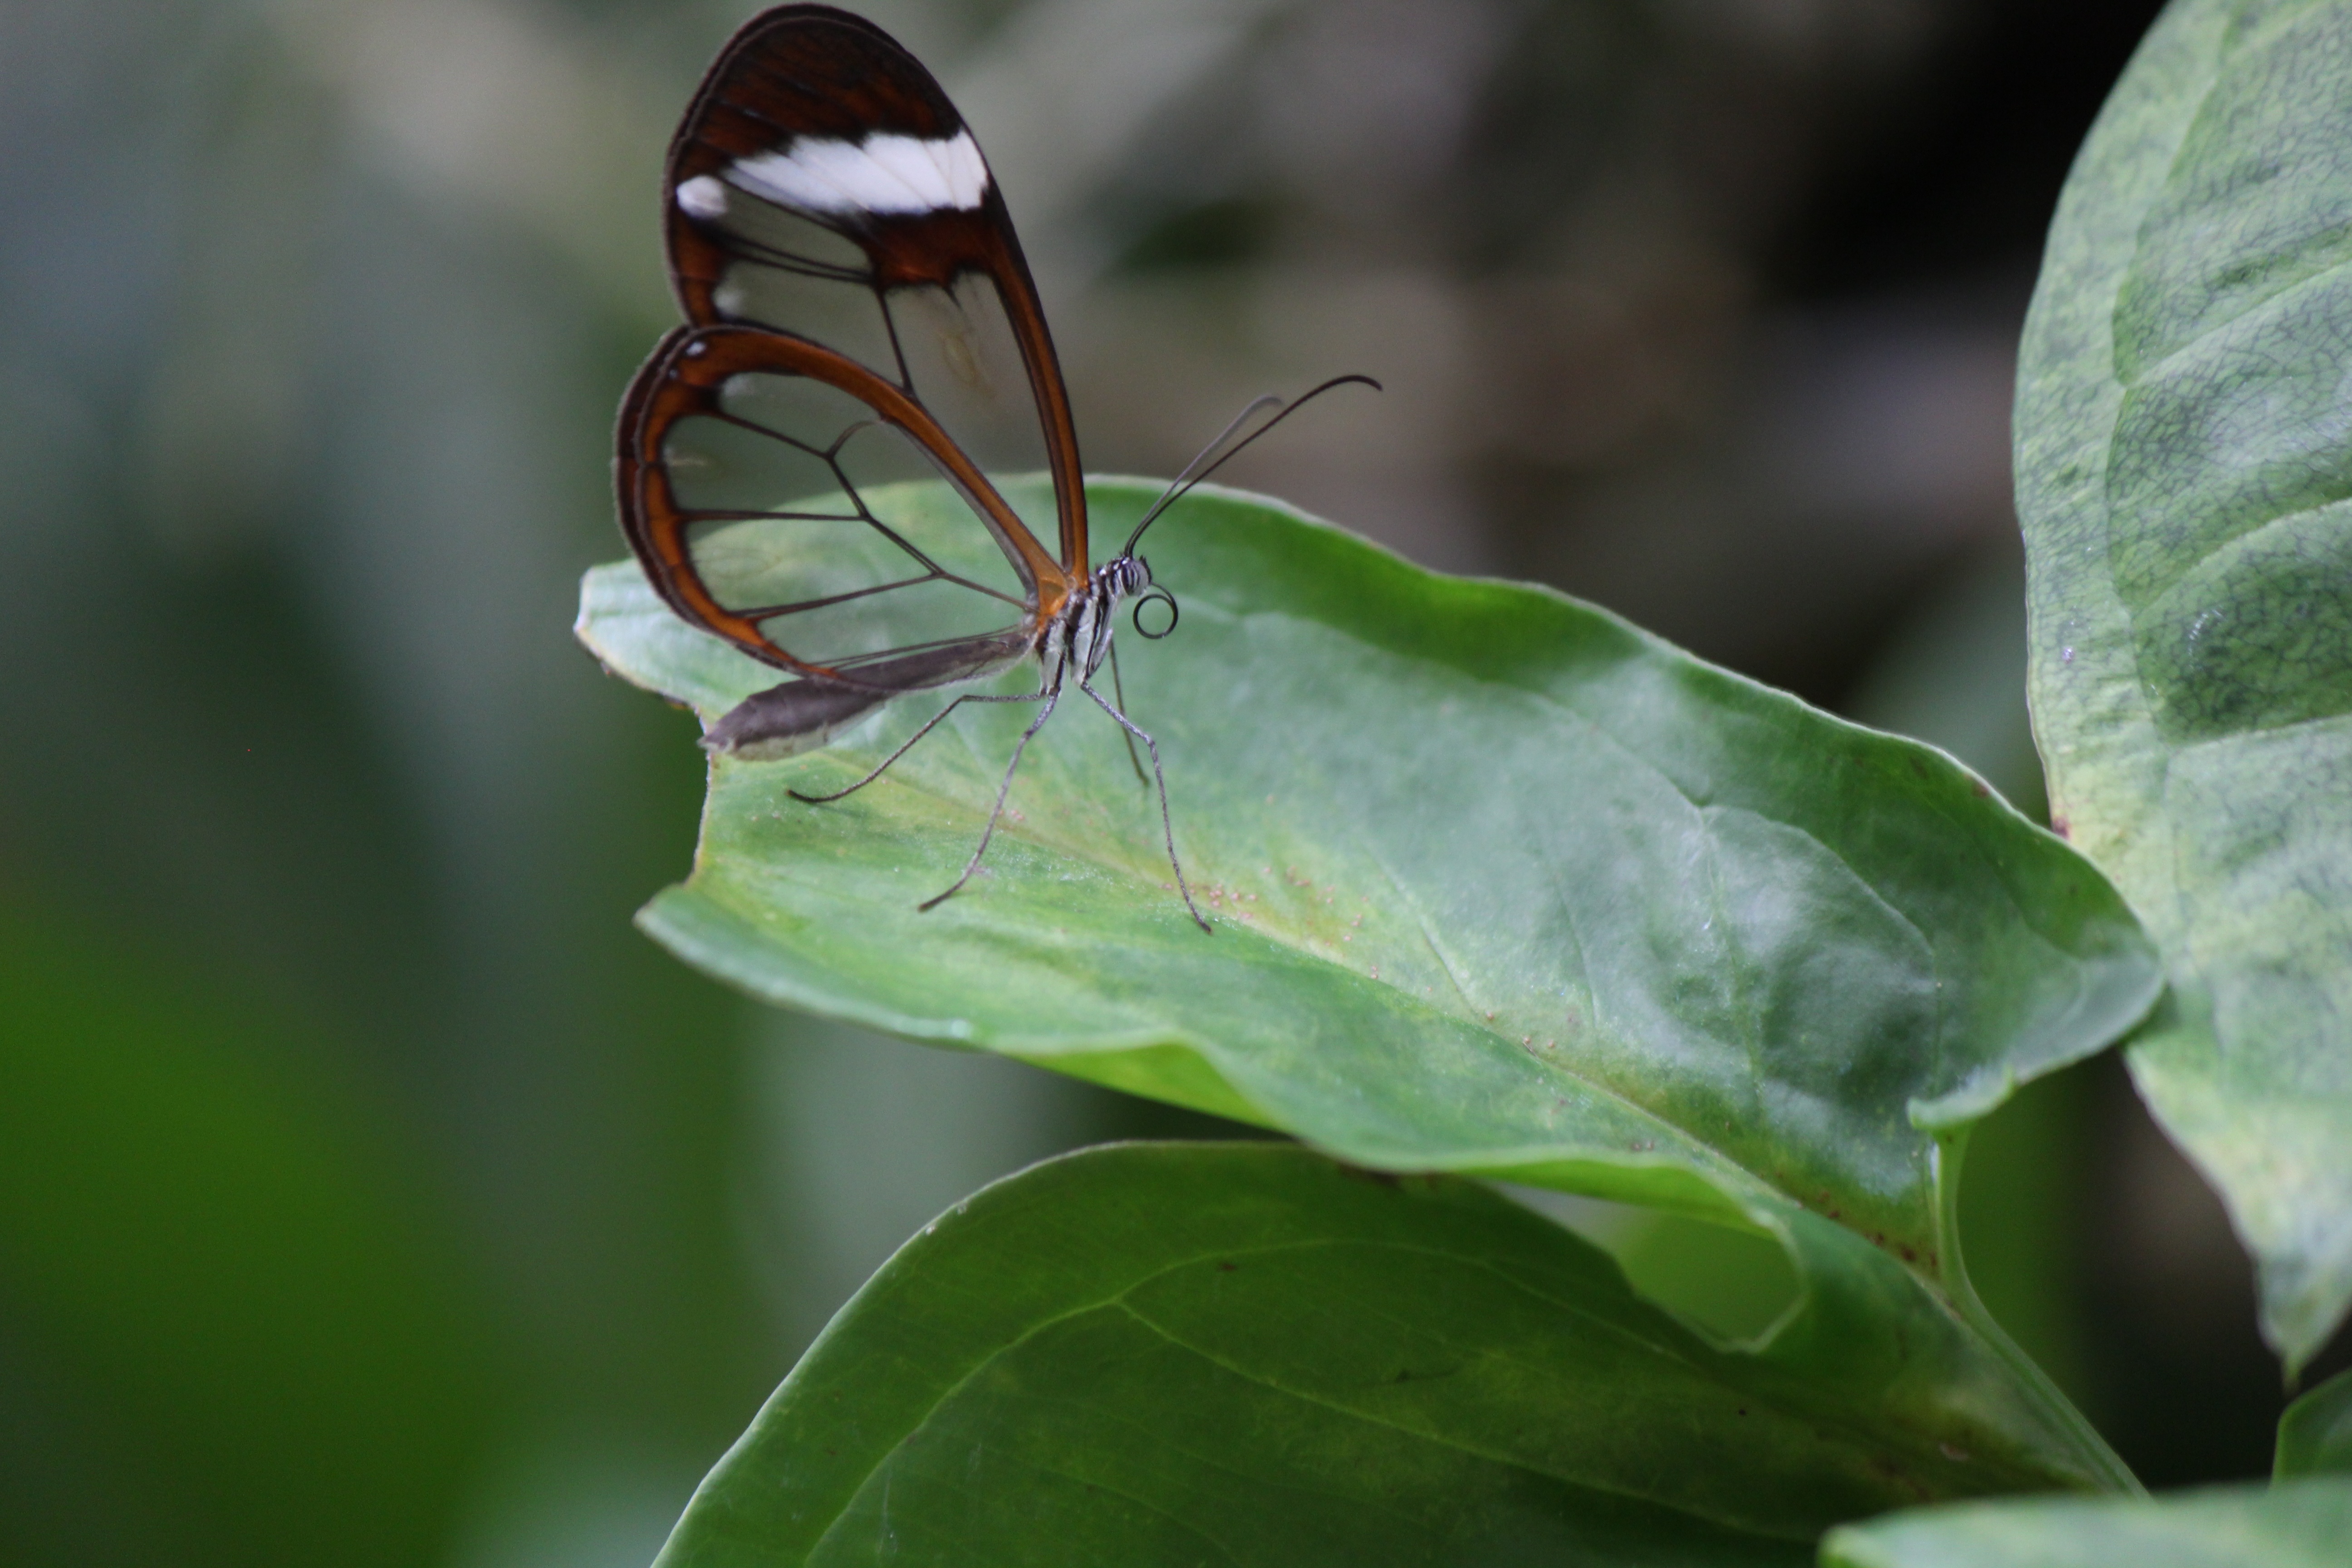
nature, leaf, flower, green, insect, botany, butterfly, flora, fauna, invertebrate, close up, transparent, macro photography, arthropod, greta oto, forest spirit, plant stem, moths and butterflies, sesiidae